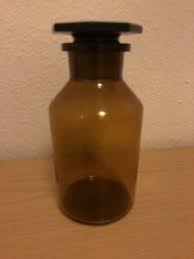
Label: glass